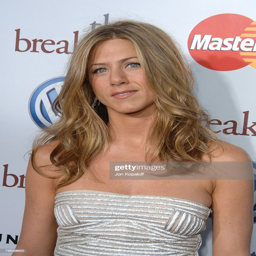
actor at the - arrivals .